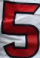
Number: 5